List of whips in the Australian Senate

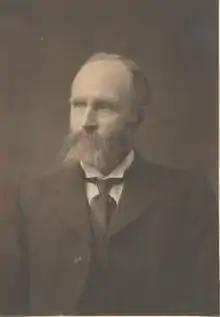
James Stewart, Labor's first Senate whip (1901–03)

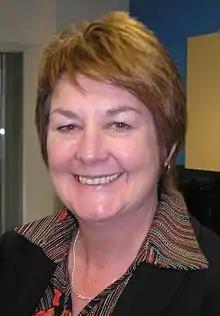
Anne McEwen, Labor whip (2010–16)

In addition to those below, Kay Denman served as a deputy whip from 18 September to 31 December 1995, a period when one of Labor's two whips was on leave of absence while conducting parliamentary business overseas.